Climate change in New York City

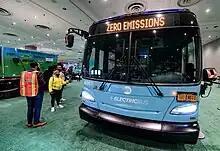
MTA electric bus, 2022

The NYC Mayor's Office of Climate Policy and Programs, which also manages the OneNYC program, stated in 2018 that it was pledging to reduce greenhouse gas emissions by 80% by the year 2050 and align with the 1.5 degree Celsius target put into place under the Paris Agreement. Inroads have already begun, as the city's emissions have decreased 15% since 2005. The aim is to develop low-carbon transportation options and mandate retrofits to city buildings. In 2018, the team sued five companies (BP, Chevron, ConocoPhillips, Exxon Mobil, and Royal Dutch Shell) for being responsible for climate change, and divested the City's pension funds from fossil fuels, the first major US city to do so. Mayor Bill de Blasio supported the decision, stating "As climate change continues to worsen, it's up to the fossil fuel companies whose greed put us in this position to shoulder the costs of making New York City safer and more resilient."